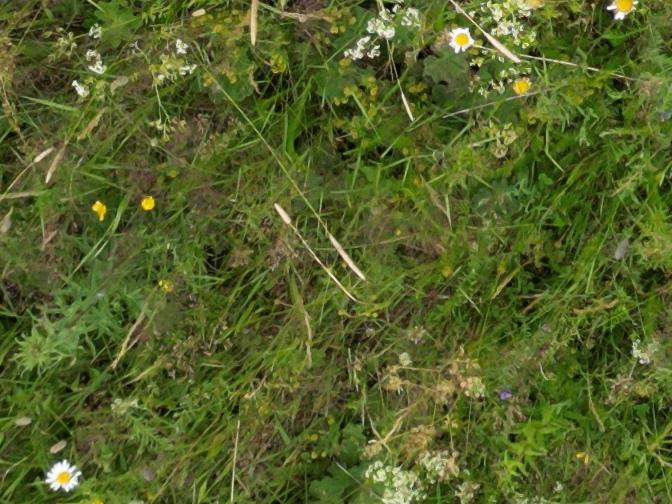
Flowers visible: yarrow flowers, yarrow flowers